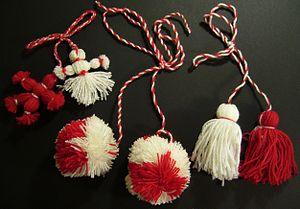
Martenitsa ou Pijo et Penda, une tradition Bulgare liée à la célébration de l'arrivée du printemps. Български: Мартеница или Пижо и Пенда, българска и румънска традиция, свързана с празнуване на идването на Пролетта.